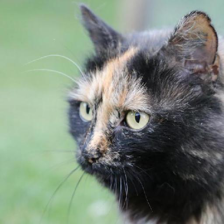
Label: animals